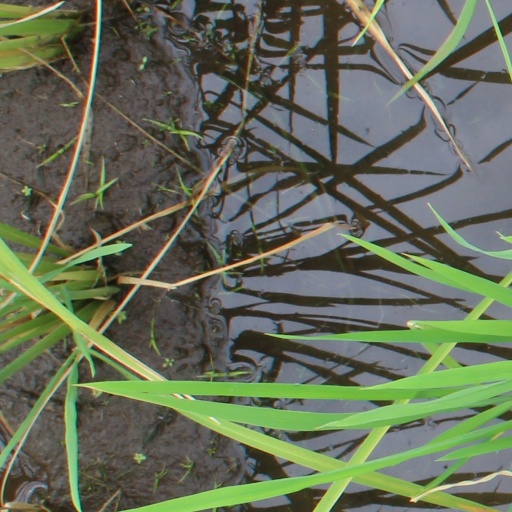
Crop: rice